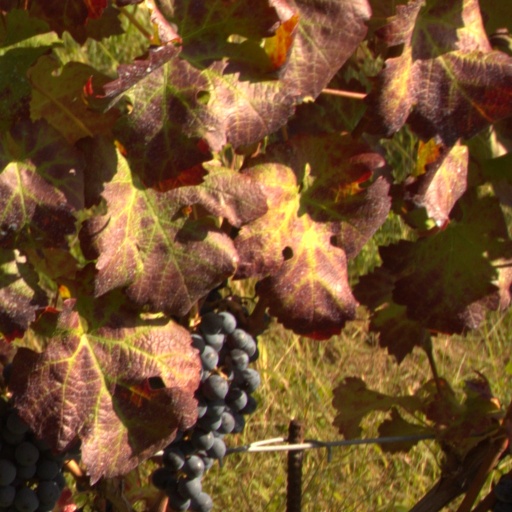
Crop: grape